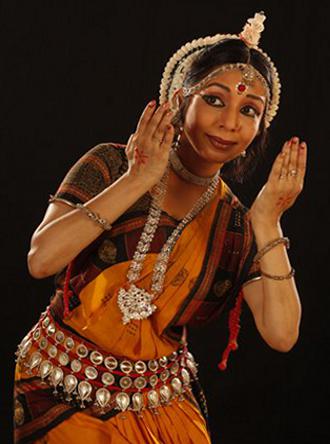
Dance form: odissi